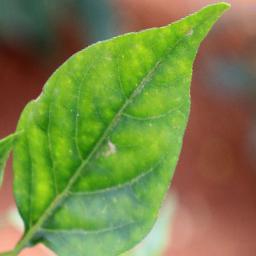
Label: healthy